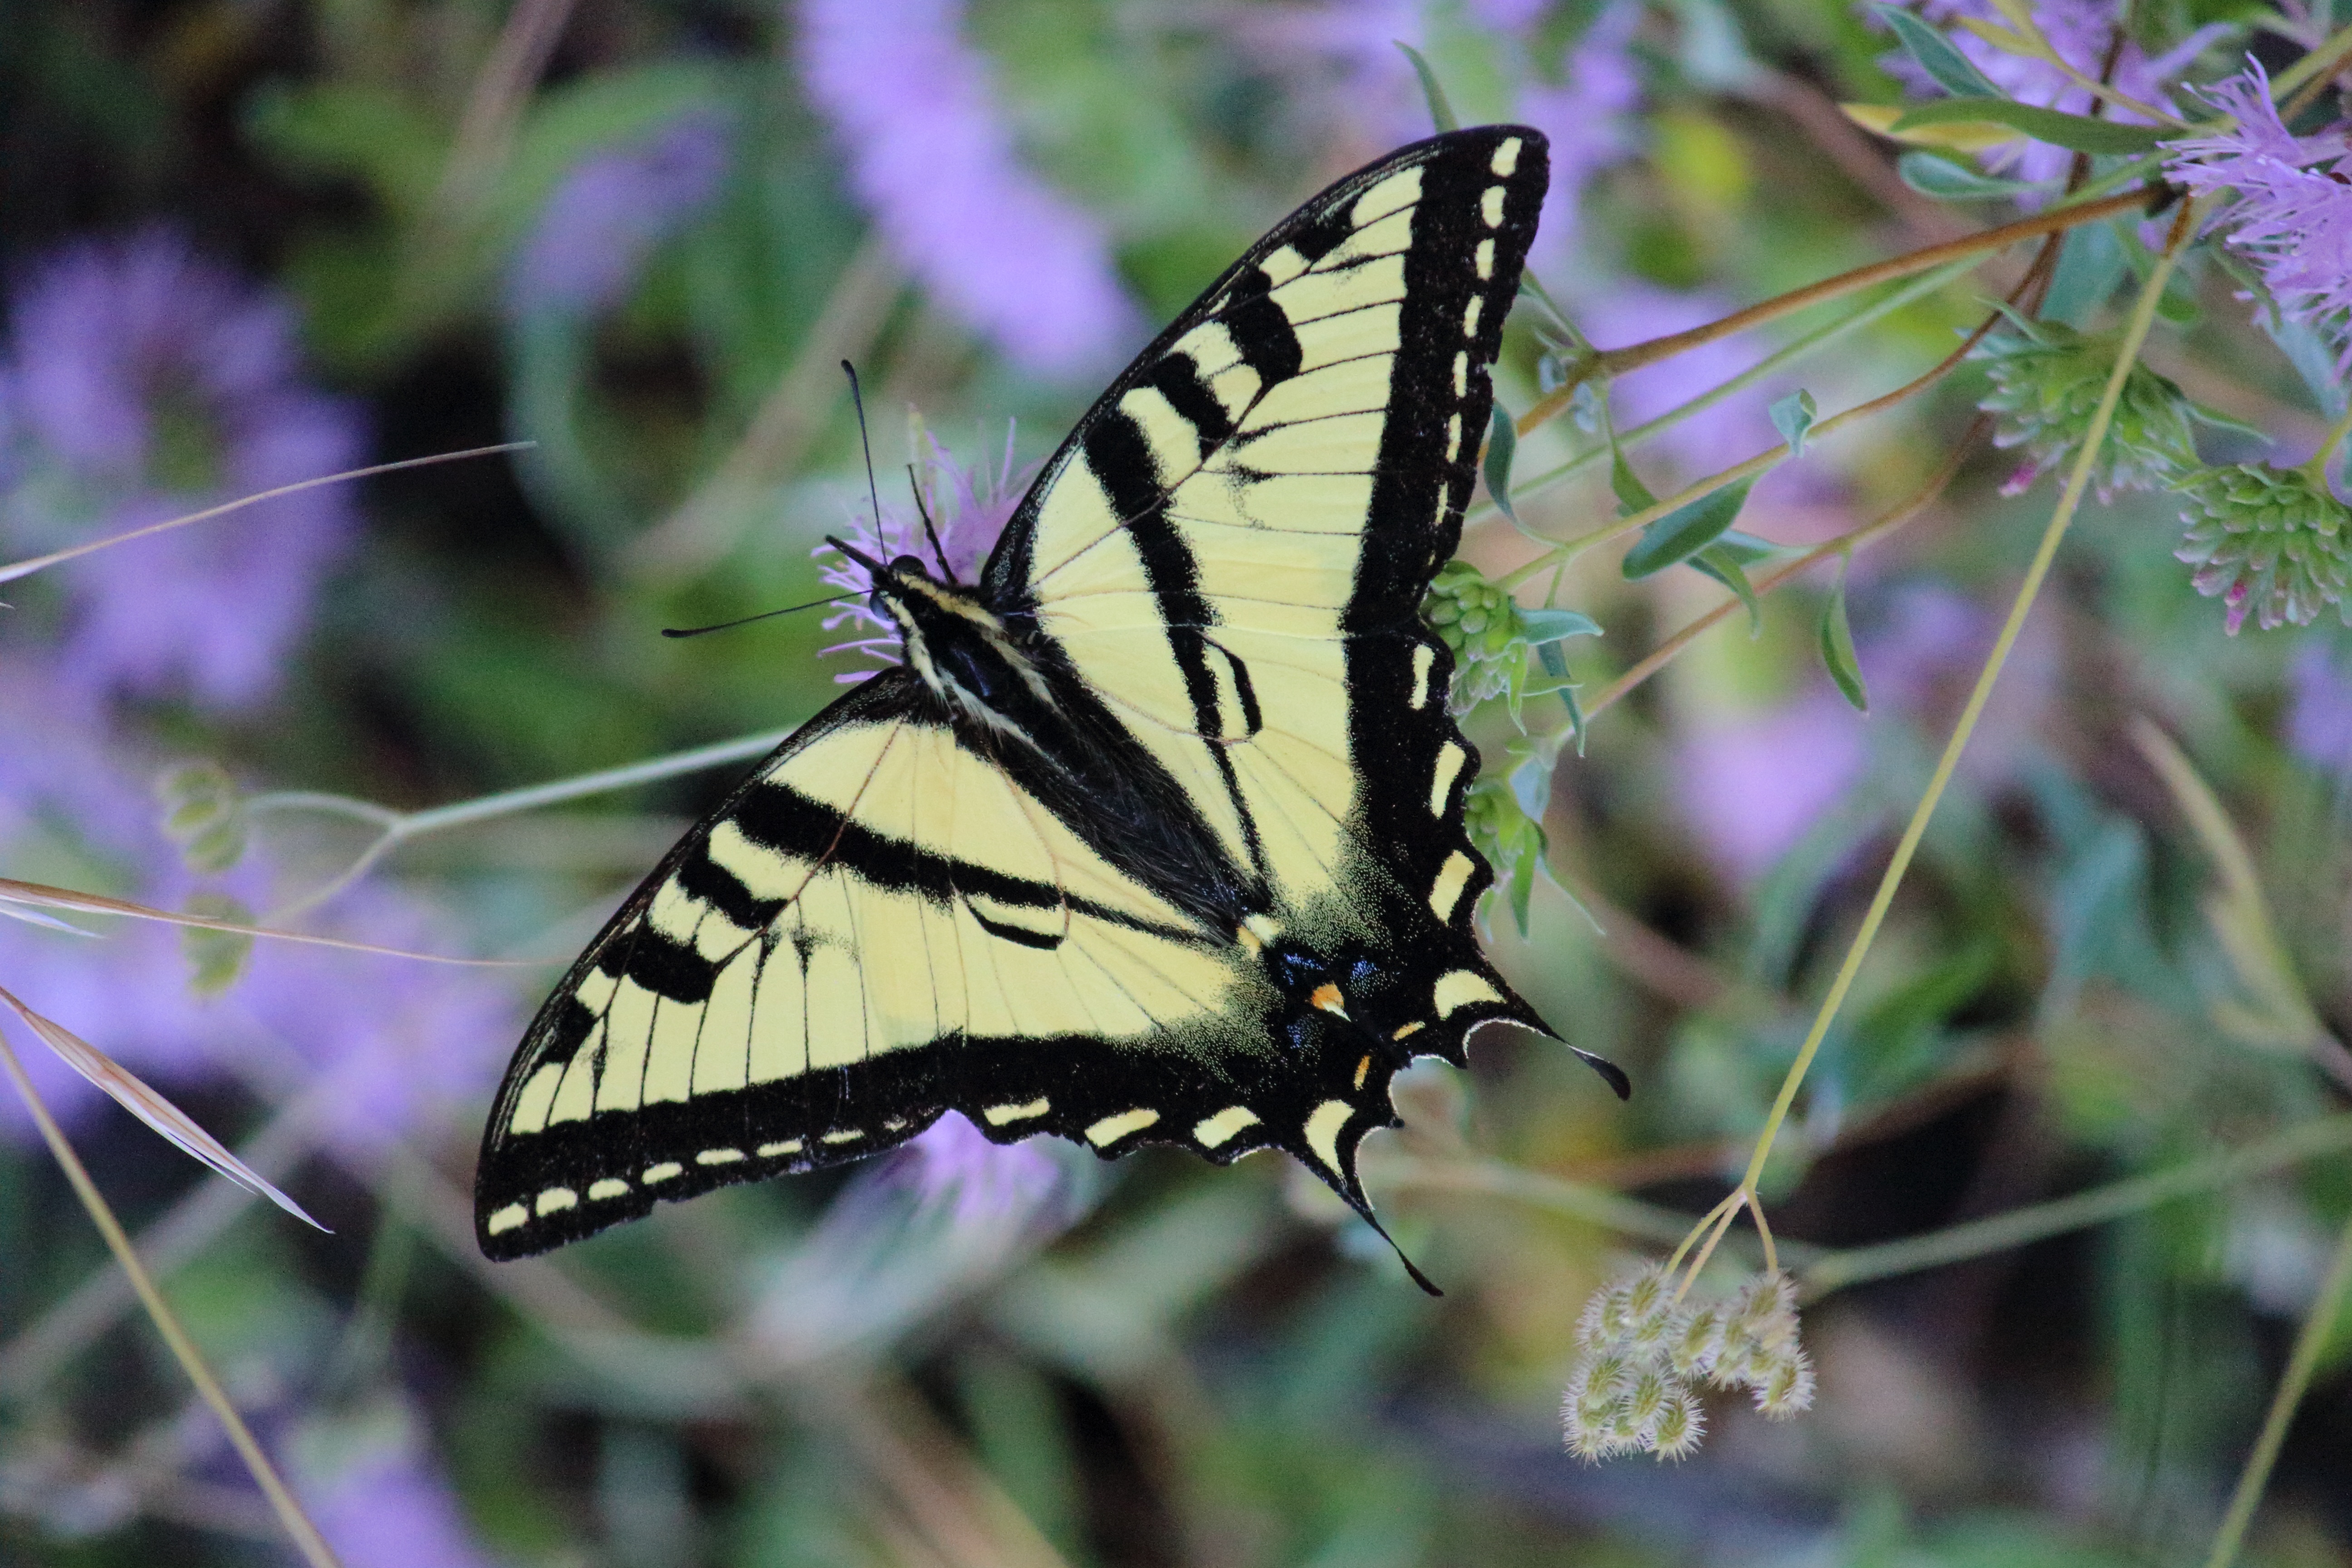
nature, blossom, wing, flower, purple, summer, wildlife, spring, insect, butterfly, yellow, california, fauna, invertebrate, close up, monarch butterfly, nectar, pieridae, swallowtail, macro photography, arthropod, pollinator, moths and butterflies, lycaenid, brush footed butterfly, colias